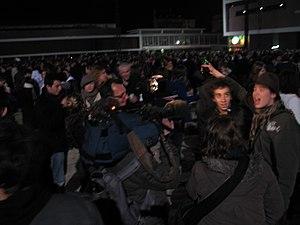
Apéritif géant Rennes 25 mars 2010 journalistes
L'apéritif géant, familièrement appelé apéro géant, est une pratique sociale apparue en France en 2009, qui consiste à réunir au moyen d'un réseau social un grand nombre de personnes sur la place d'une ville pour consommer des boissons ensemble et « faire la fête ».